Triple Crown (professional wrestling)

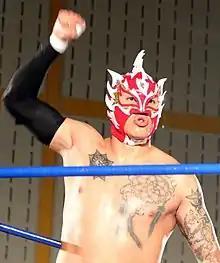
Fénix, the first AAA Triple Crown winner (and the first LU Triple Crown winner, the only wrestler to complete both).

Lucha Libre AAA Worldwide had eight established titles in its promotion, but recognises the AAA Mega Championship, the AAA Latin American Championship and, World Tag Team Championship as its Triple Crown.